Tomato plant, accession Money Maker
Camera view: horizontal (90 deg, fisheye); turntable rotation: 270 degrees
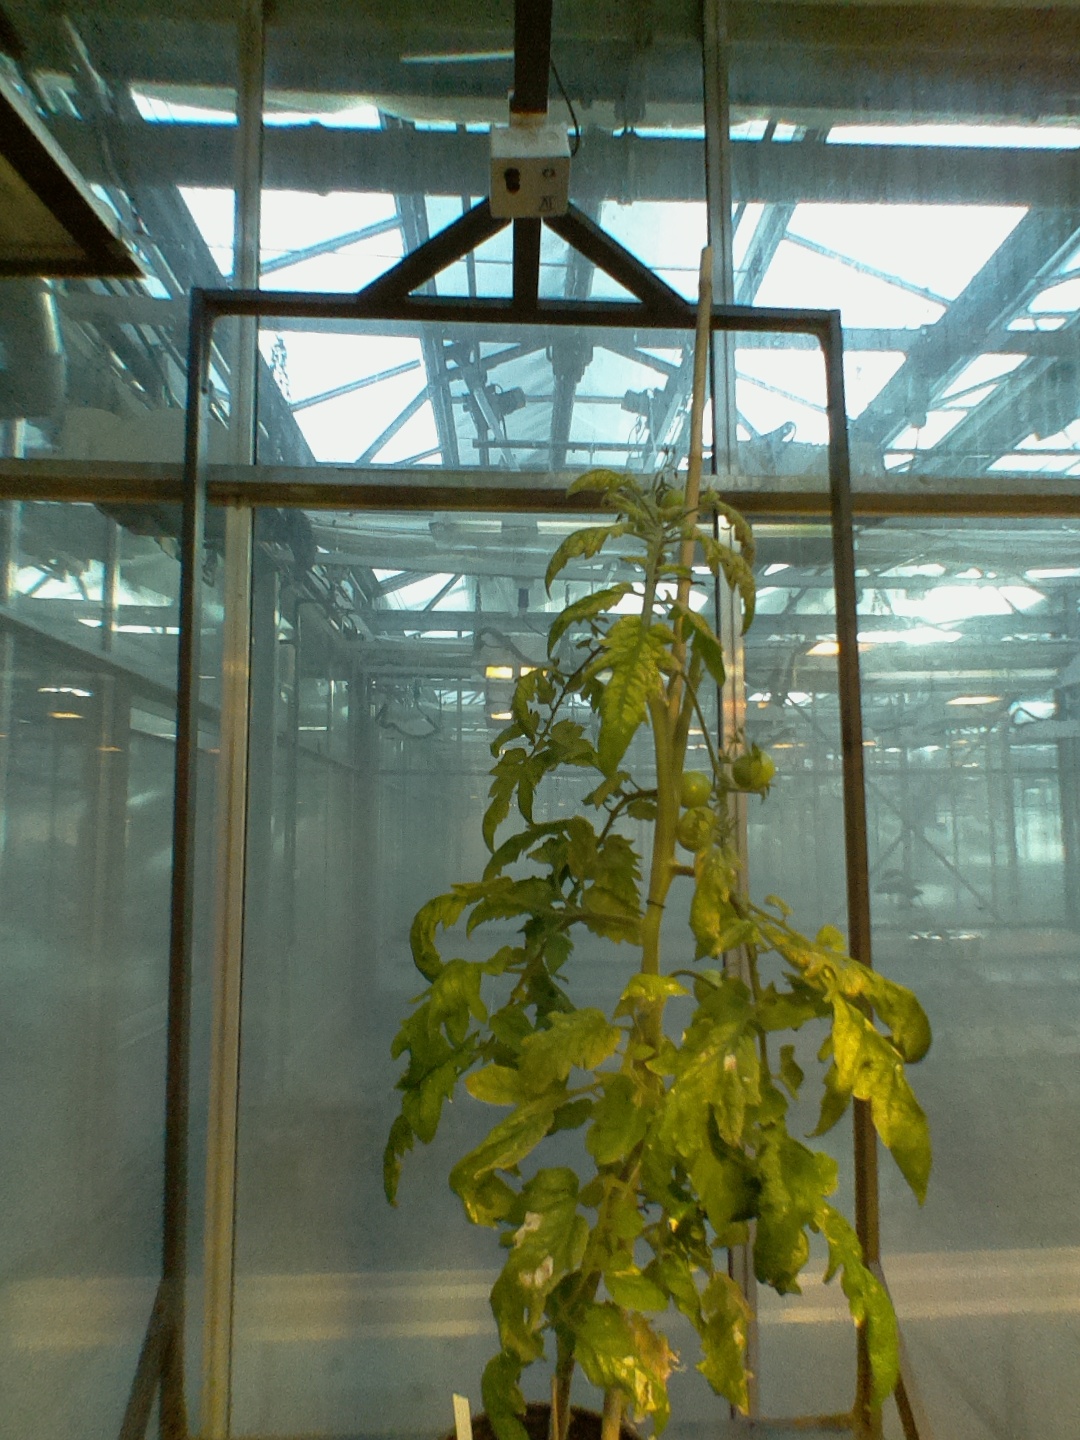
BBCH growth stage 79: 90% -100% of final fruit size